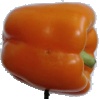
Label: Pepper Orange 1